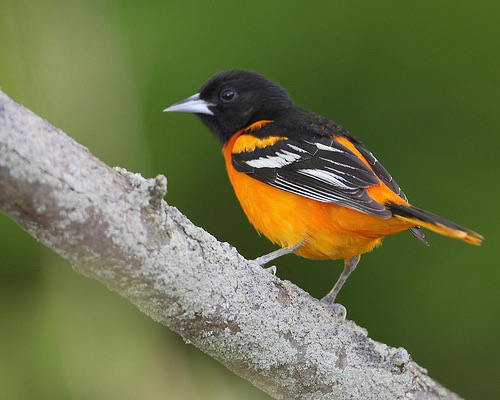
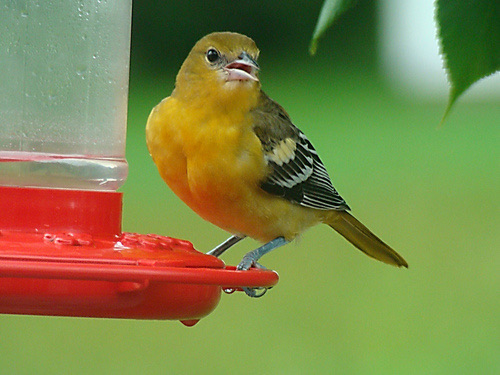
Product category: misc
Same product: yes